San Juan Hot Springs

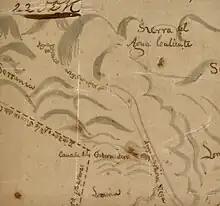
"Agua caliente" and "Sierra del Agua Caliente" appear on the 1840s "diseño" for Rancho Mission Viejo

According to Mission San Juan Capistrano's application for the National Register of Historic Places, "Published oral accounts indicate that a sizable Indian settlement was located near the springs." The Acjachemen (Juaneño) village at the springs was called "Paala Sáqqiwvna", and the springs have been tentatively associated with the name "Palasakeuna", although this correlation is disputed and may apply instead to Murrieta Hot Springs. According to U.S. government geologist Gerald A. Waring's report of 1915, the springs "were formerly visited by the Indians, who built mud huts ("temescals"), for use as vapor-bath chambers. The springs are mentioned in the records of the Franciscan friars, who visited them when in charge of the mission at San Juan Capistrano." After the missionaries came, they built an adobe structure near the springs that was used as a sort of parsonage or mission annex. An old-timer recalled the springs as they were in the 1870s, writing to the "Los Angeles Times", "I have been familiar with these springs and their many benefits to mankind...since 1873 and can testify to the value of their mineral waters. Back in the seventies, there was a passable trail, and the wayfarer making a pilgrimage to the healthful shrine was sure of a friendly welcome from the native Indians that frequented the place, with their sick [and] lame..." In oral history interviews done in the late 20th-century, Acjachemen people described their grandparents going to the hot springs area in the autumn to collect acorns for food.